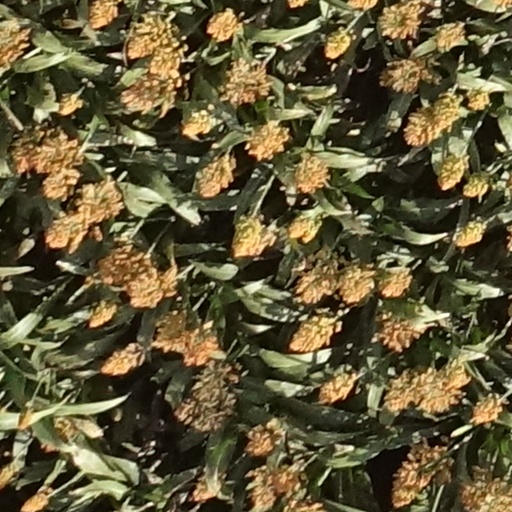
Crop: sorghum